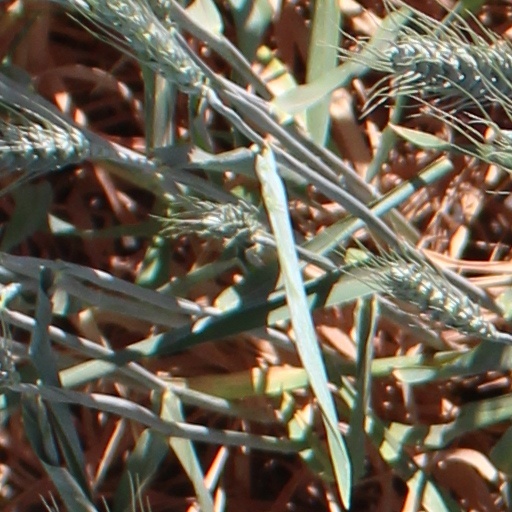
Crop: wheat